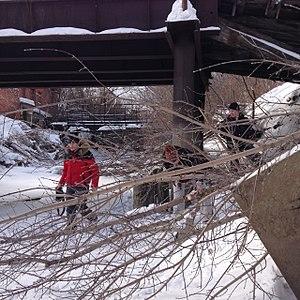
Les samedis communistes, ou Subbotniki sont les samedis durant lesquels les volontaires travaillent bénévolement.